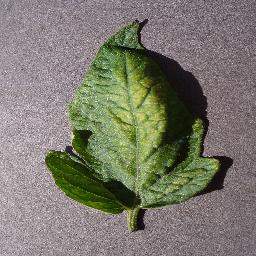
Label: Tomato___Spider_mites Two-spotted_spider_mite